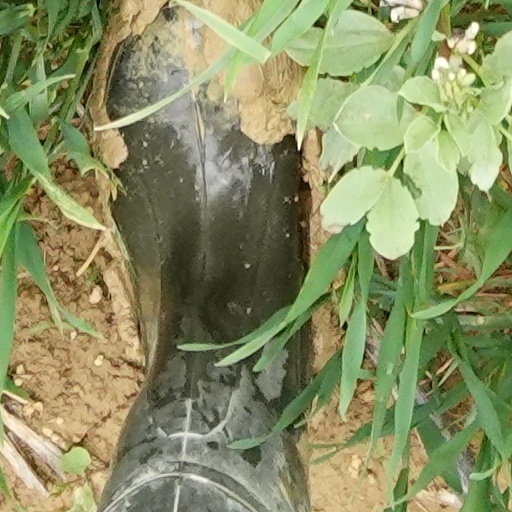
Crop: wheat